Heat number

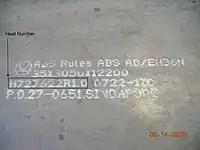
An example of a heat number on a plate.

A heat number is a unique identification coupon number that is stamped on a material plate after it is removed from the ladle and rolled at a steel mill. It serves as a traceable identifier that links the metal product to its specific batch or "heat," allowing access to detailed records about the material's composition, manufacturing process, and quality assurance.